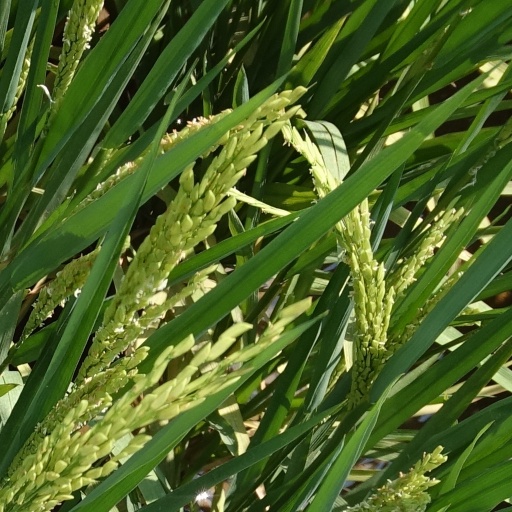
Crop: rice